V-1 flying bomb

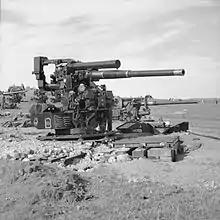
A battery of static QF 3.7-inch guns on railway-sleeper platforms at Hastings on the south coast of England, July 1944

There were plans, not put into practice, to use the Arado Ar 234 jet bomber to launch V-1s either by towing them aloft or by launching them from a "piggy back" position (in the manner of the , but in reverse) atop the aircraft. In the latter configuration, a pilot-controlled, hydraulically operated dorsal trapeze mechanism would elevate the missile on the trapeze's launch cradle about clear of the 234's upper fuselage. This was necessary to avoid damaging the mother craft's fuselage and tail surfaces when the pulsejet ignited, as well as to ensure a "clean" airflow for the Argus motor's intake. A somewhat less ambitious project undertaken was the adaptation of the missile as a "flying fuel tank" for the Messerschmitt Me 262 jet fighter, which was initially test-towed behind an He 177A Greif bomber. The pulsejet, internal systems and warhead of the missile were removed, leaving only the wings and basic fuselage, now containing a single large fuel tank. A small cylindrical module, similar in shape to a finless dart, was placed atop the vertical stabiliser at the rear of the tank, acting as a centre of gravity balance and attachment point for a variety of equipment sets. A rigid towbar with a pitch pivot at the forward end connected the flying tank to the Me 262. The operational procedure for this unusual configuration saw the tank resting on a wheeled trolley for take-off. The trolley was dropped once the combination was airborne, and explosive bolts separated the towbar from the fighter upon exhaustion of the tank's fuel supply. A number of test flights were conducted in 1944 with this set-up, but inflight "porpoising" of the tank, with the instability transferred to the fighter, meant that the system was too unreliable to be used. An identical utilisation of the V-1 flying tank for the Ar 234 bomber was also investigated, with the same conclusions reached. Some of the "flying fuel tanks" used in trials utilised a cumbersome fixed and spatted undercarriage arrangement, which (along with being pointless) merely increased the drag and stability problems already inherent in the design.